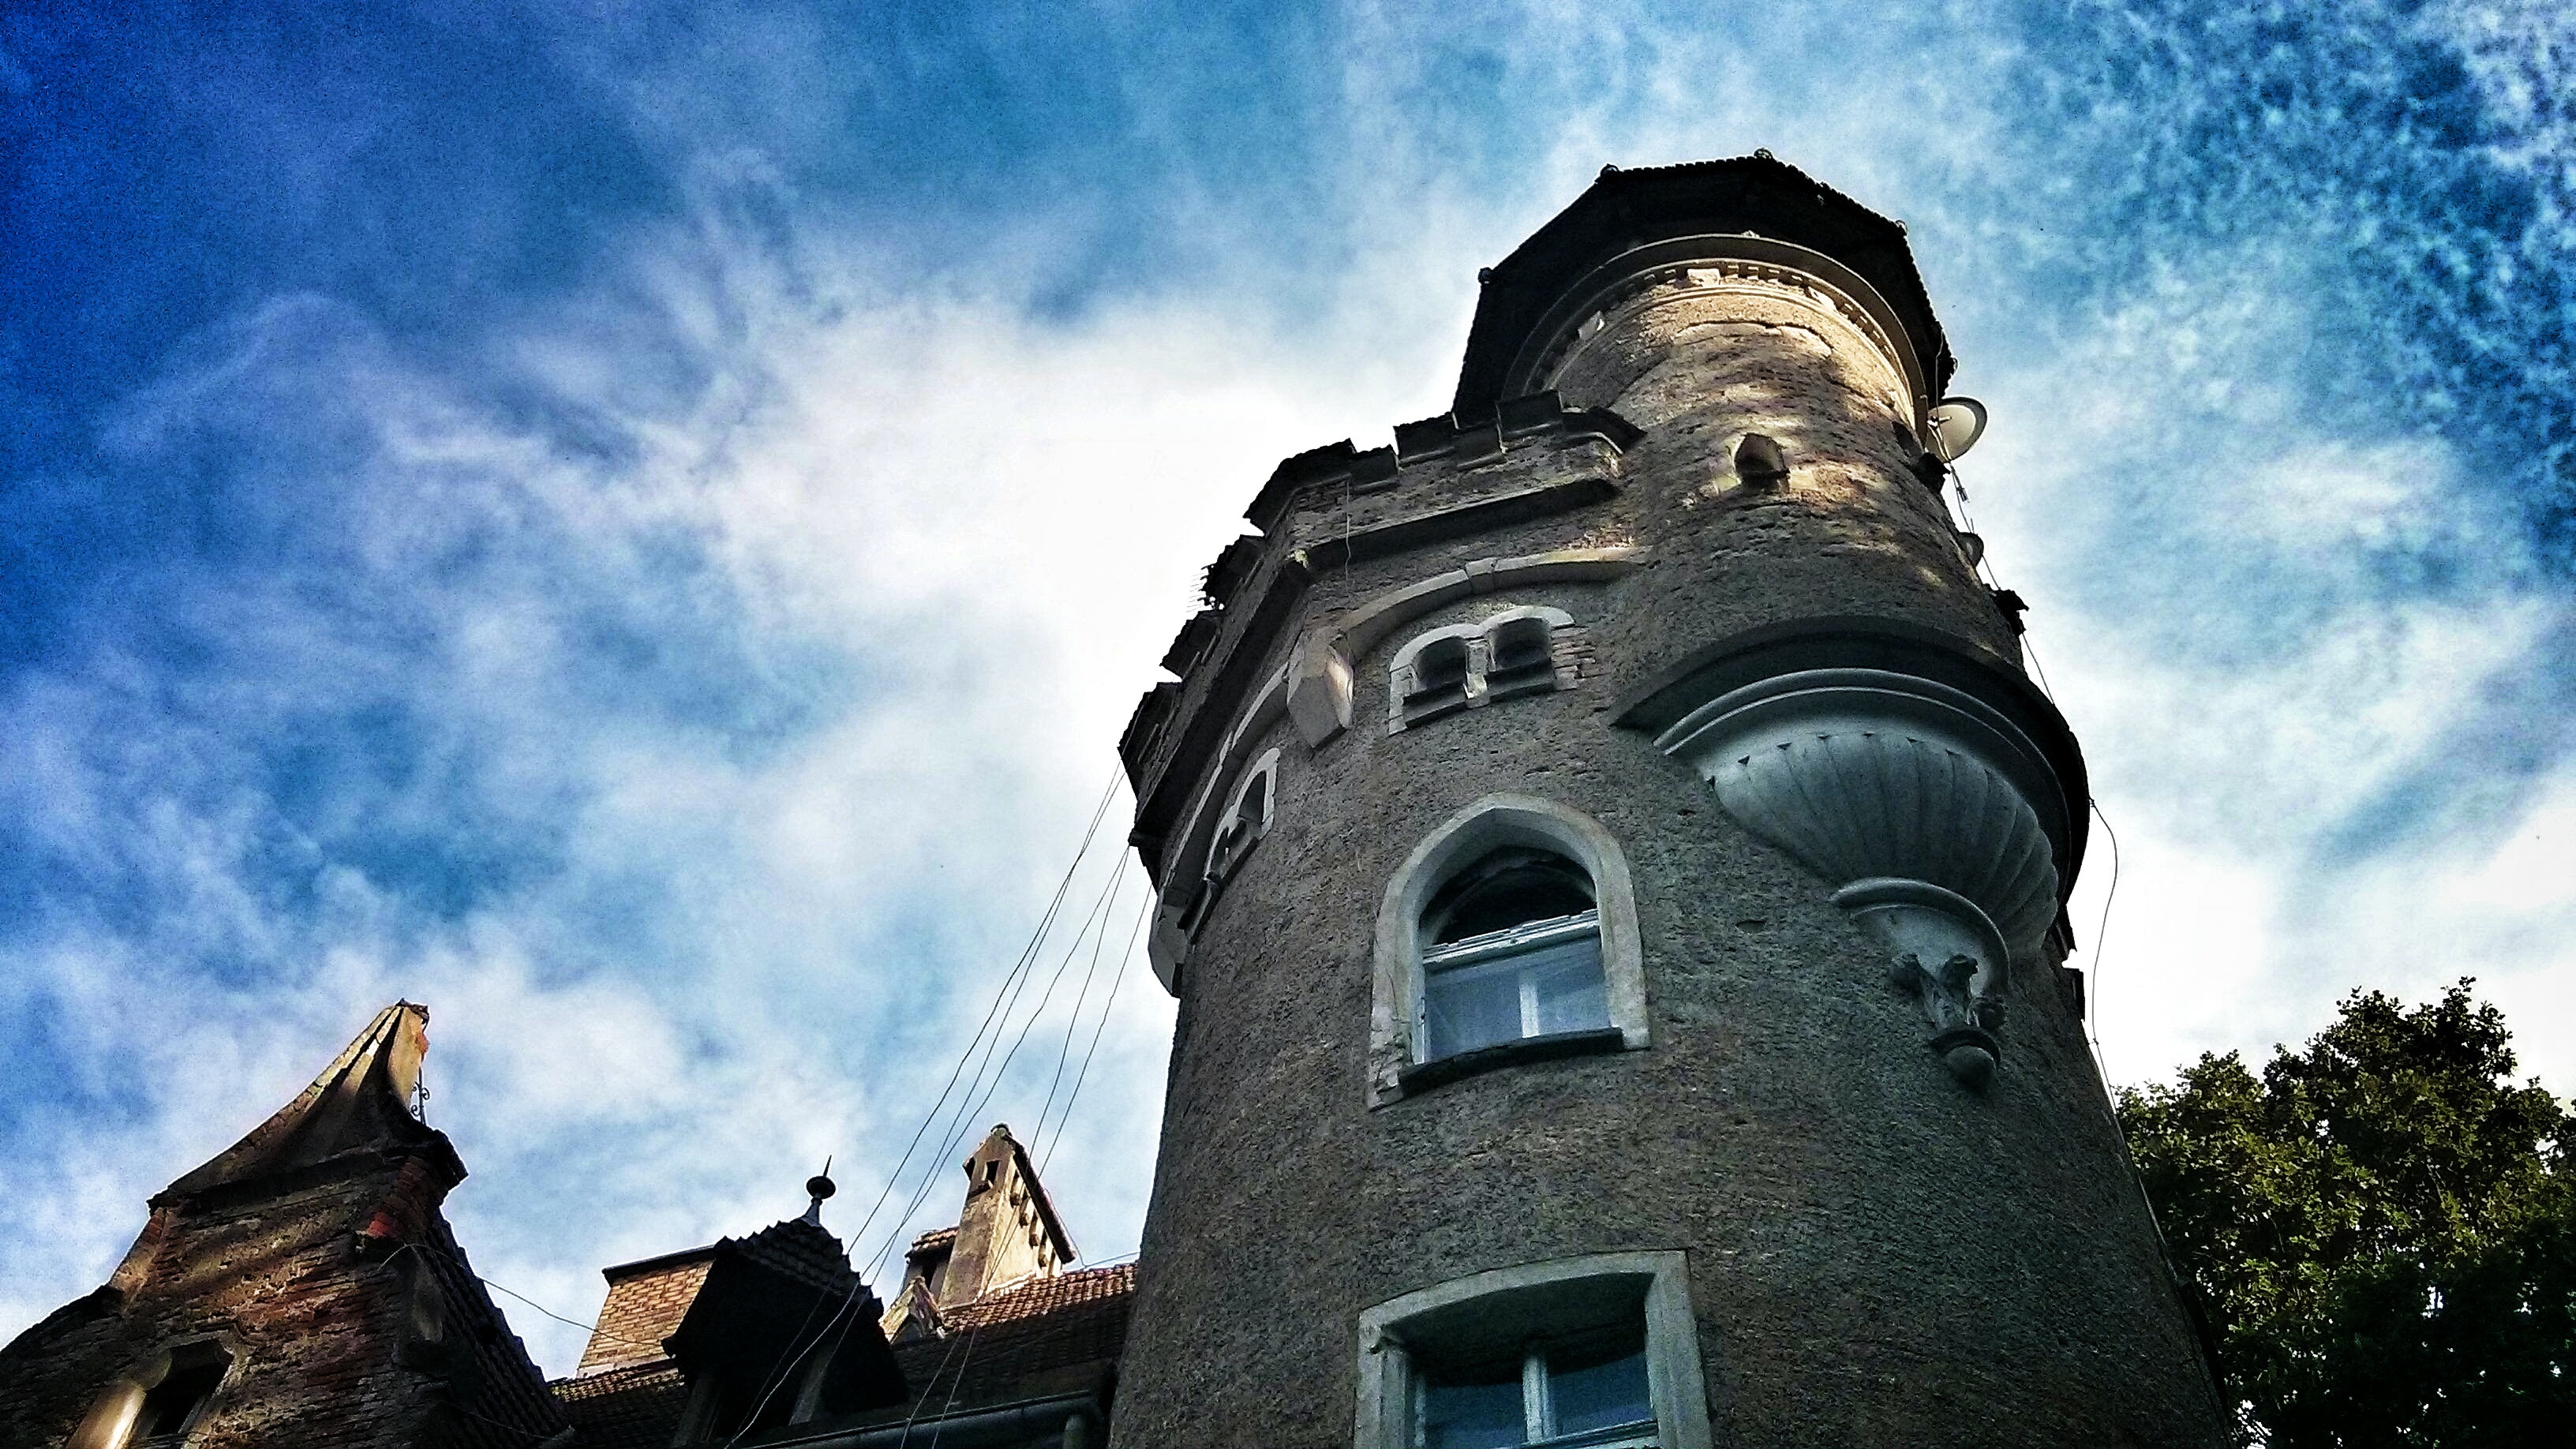
cloud, sky, chateau, tower, castle, landmark, blue, church, spire, steeple